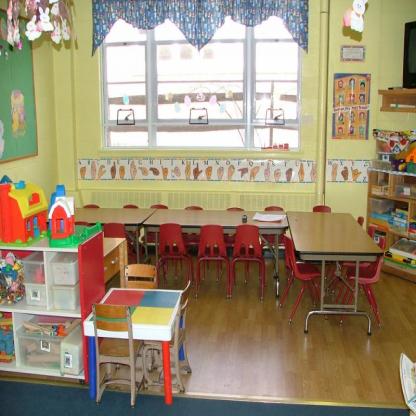
Scene: Indoor